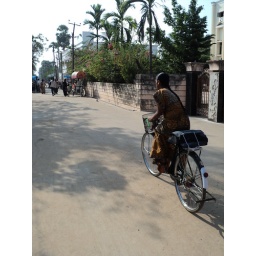
A girl riding her bike in a sari.